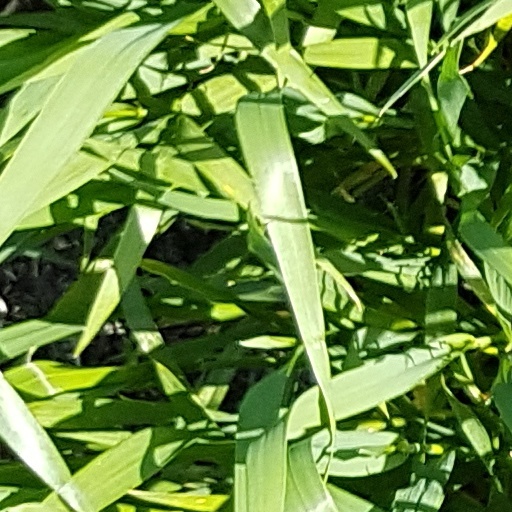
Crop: wheat